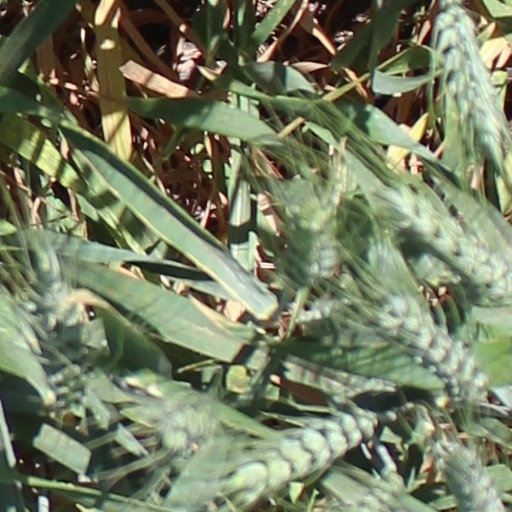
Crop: wheat